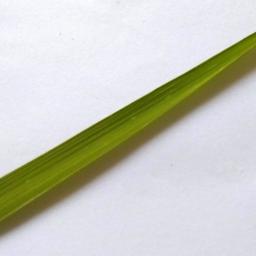
Label: Rice___Healthy